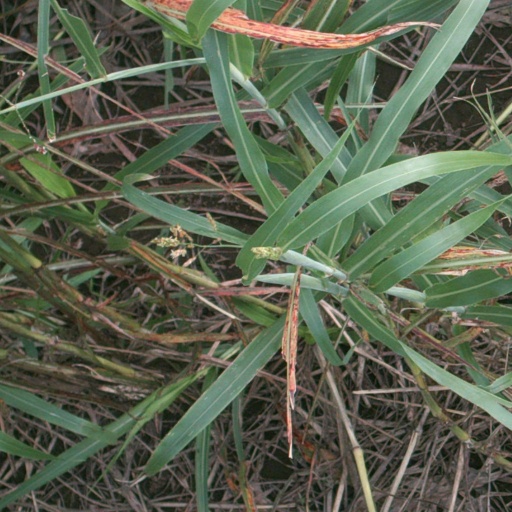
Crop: sorghum